Appalachian Plateau

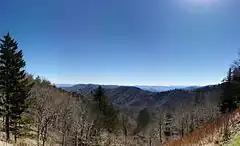
The Great Smoky Mountains in Tennessee

The Appalachian Plateau has many landmarks and public spaces to camp out, go hiking, and sight see. Allegany State Park in New York, Ohiopyle State Park in Pennsylvania, Hocking Hills State Park in Ohio, Cooper's Rock State Forest in West Virginia, and Cloudland Canyon State Park in Georgia are notable state parks on or along the edge of the plateau; there are many more state parks and state forests throughout the region, and Wayne National Forest and Allegheny National Forest lie on the Appalachian plateau as well.